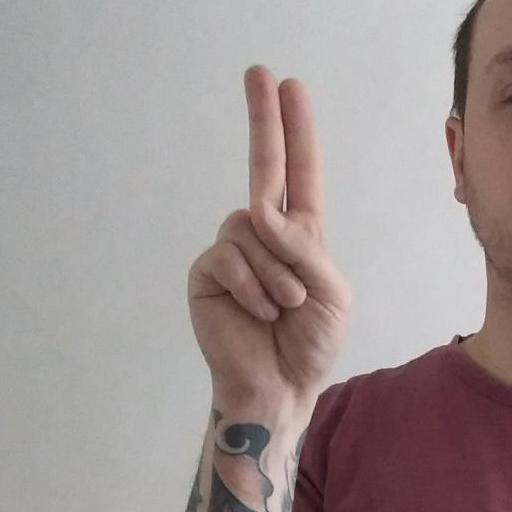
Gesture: two_up